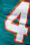
Number: 4